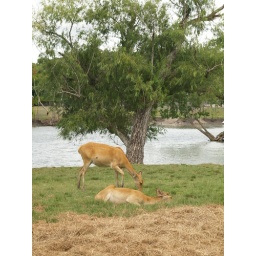
Alvin Texas bayou wildlife park animals and birds run or Roam freely in a natural habitat 2008 Zoo